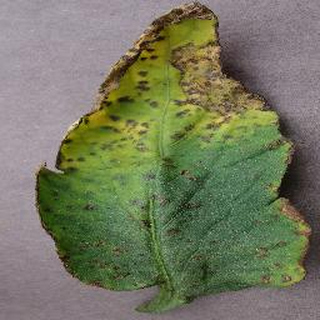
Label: tomato_bacterial_spot